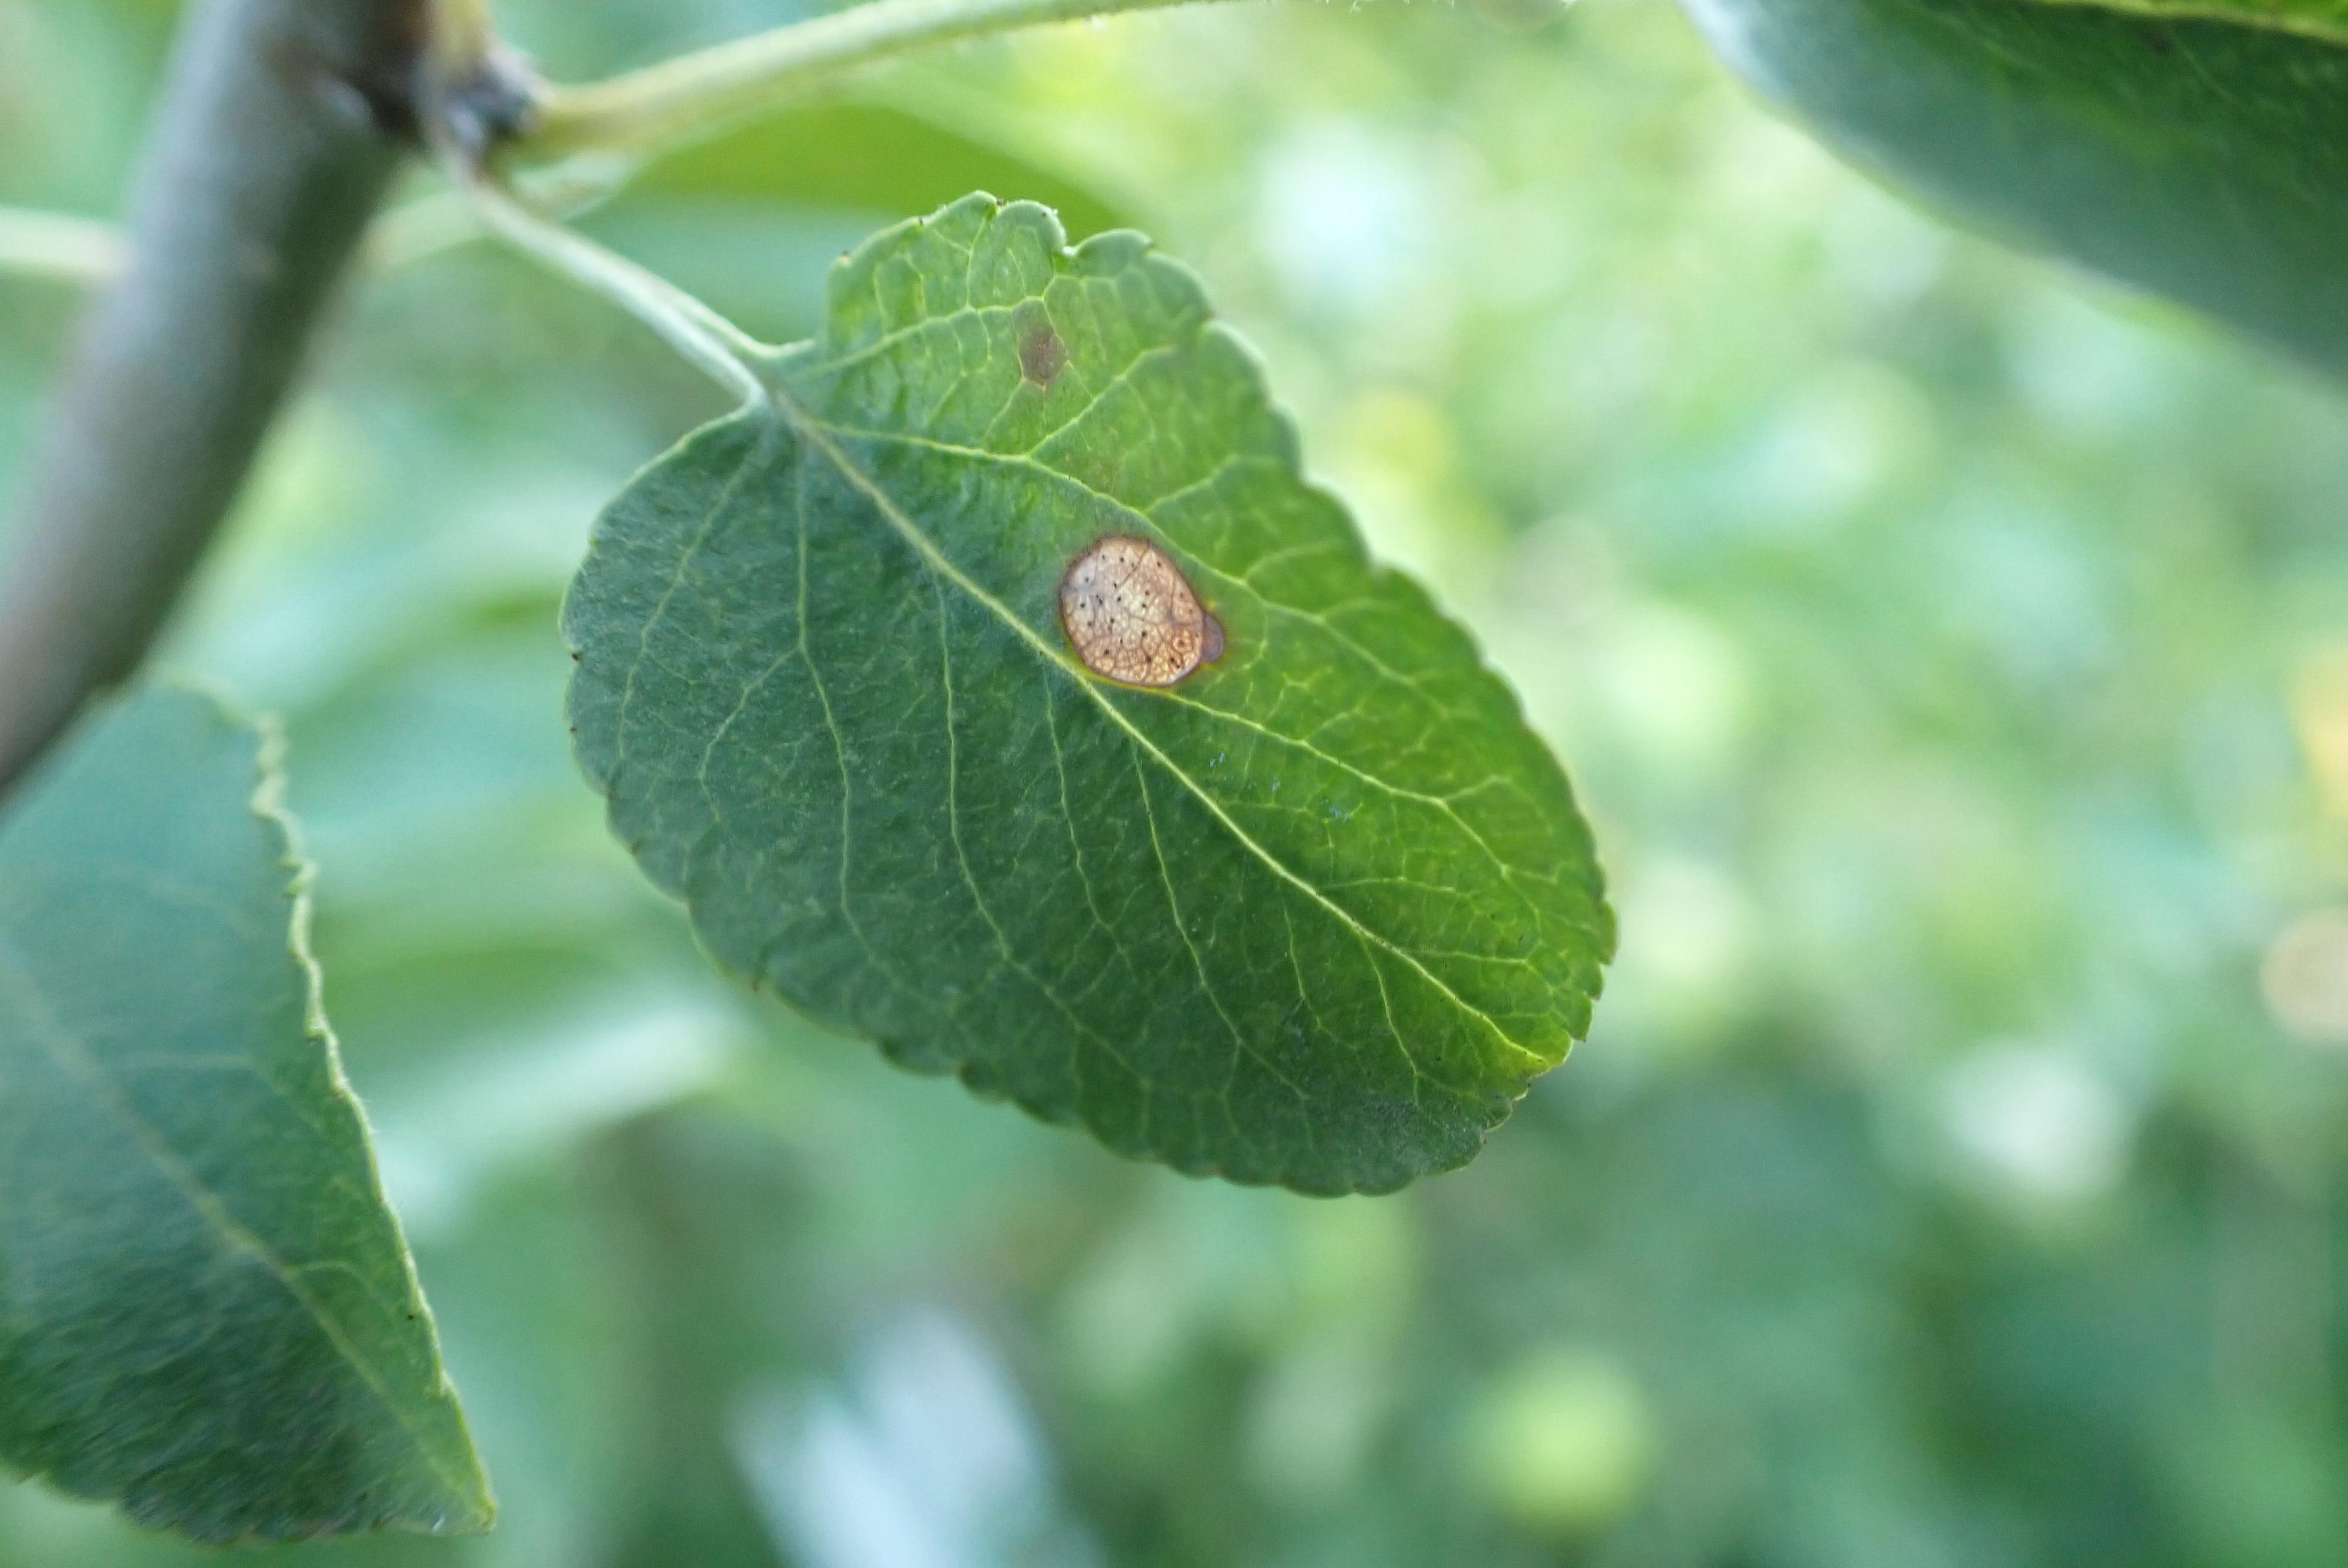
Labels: frog_eye_leaf_spot